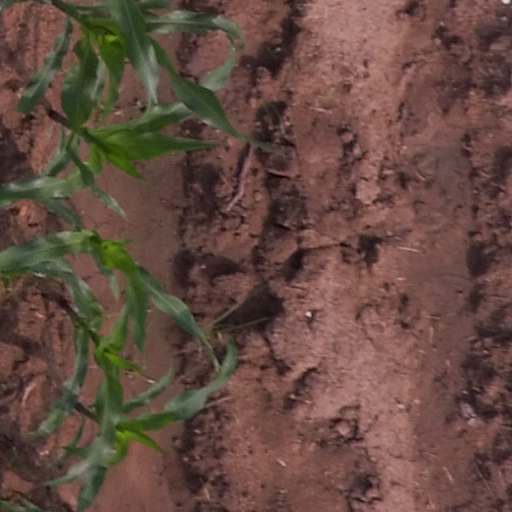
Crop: maize; corn